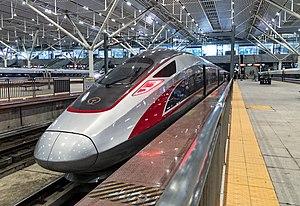
Des plans et des études pour développer la grande vitesse ferroviaire en Indonésie existent depuis avant 2010. Le gouvernement indonésien annonce un nouveau plan de construction d'un train rapide en juillet 2015 Le premier projet de train à grande vitesse en Indonésie, et probablement aussi le premier en Asie du Sud-Est, reliera Jakarta, la capitale, à Bandung, la capitale de la province de Java occidental, sur une distance d'un peu plus de 140 kilomètres. Des plans ont également été mentionnés pour une éventuelle extension ultérieure du train rapide à la deuxième ville d'Indonésie, Surabaya, capitale de la province de Java oriental.
Un train à grande vitesse est, selon l'Union internationale des chemins de fer :
CRH, pour China Railway High-speed est la dénomination du service des trains à grande vitesse en Chine, désignant également une gamme de ces trains à grande vitesse.